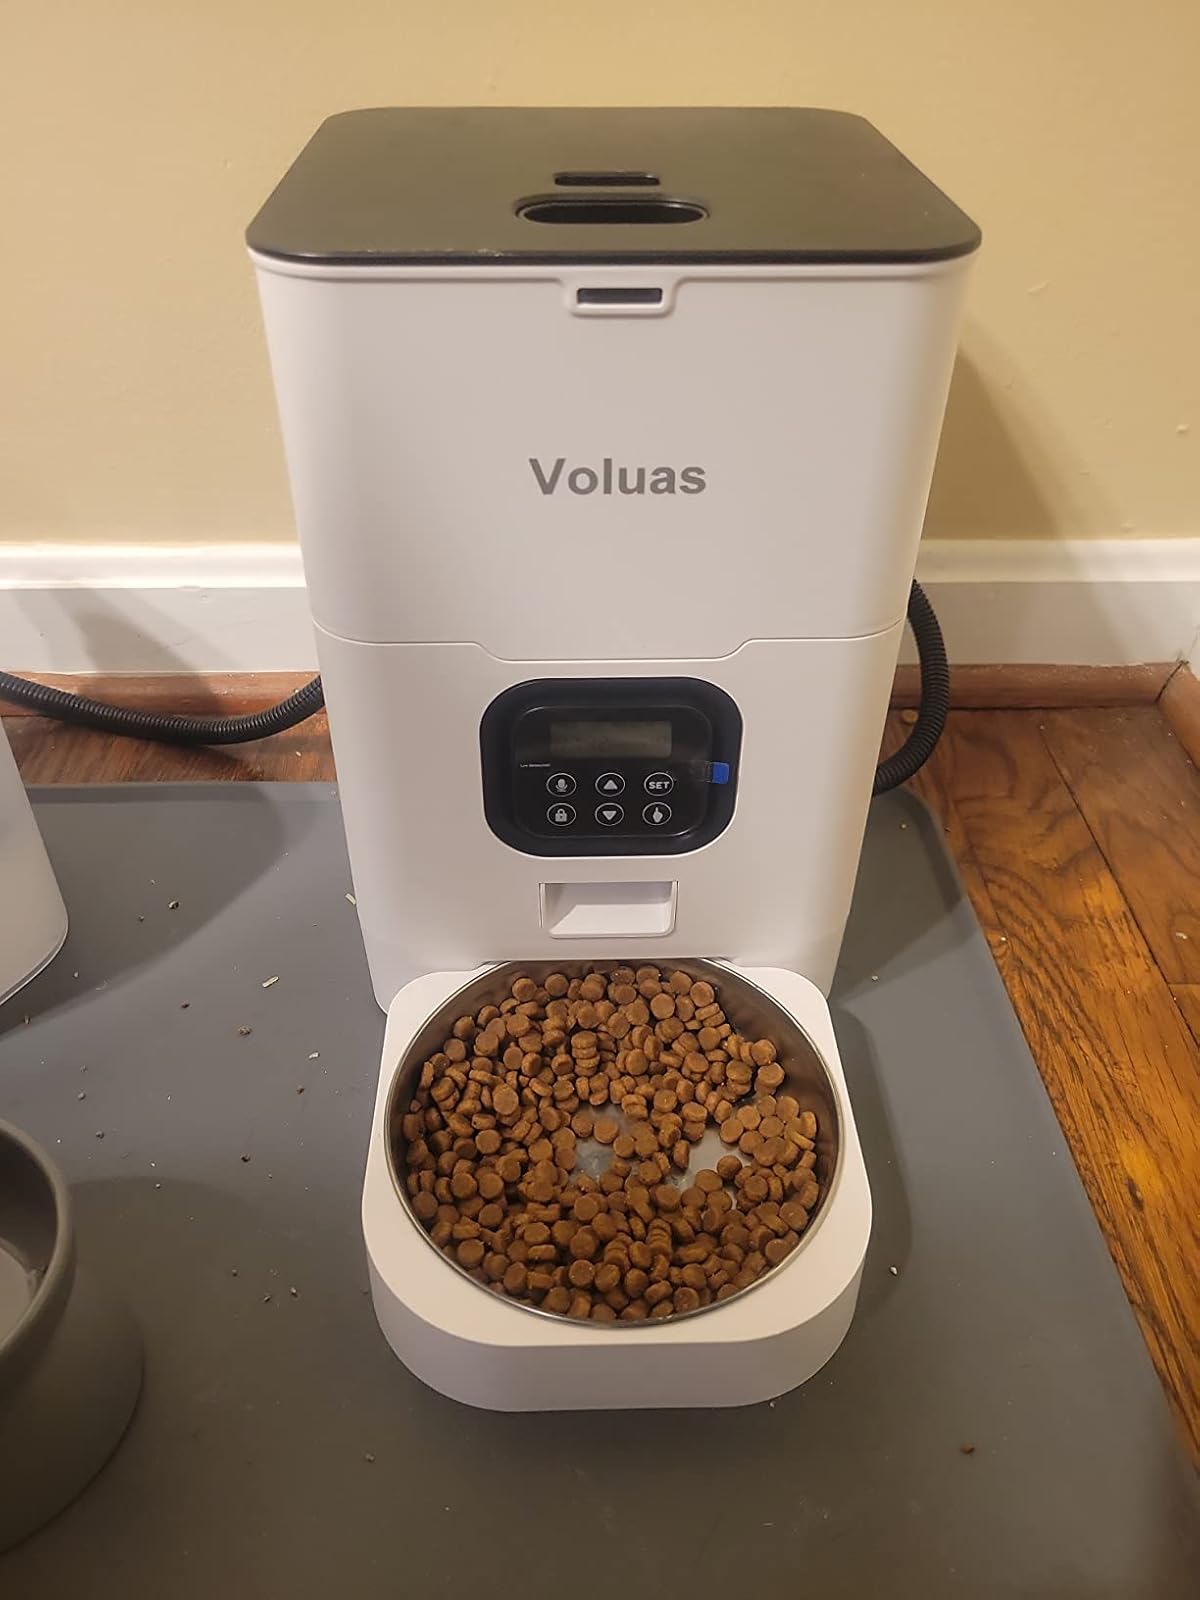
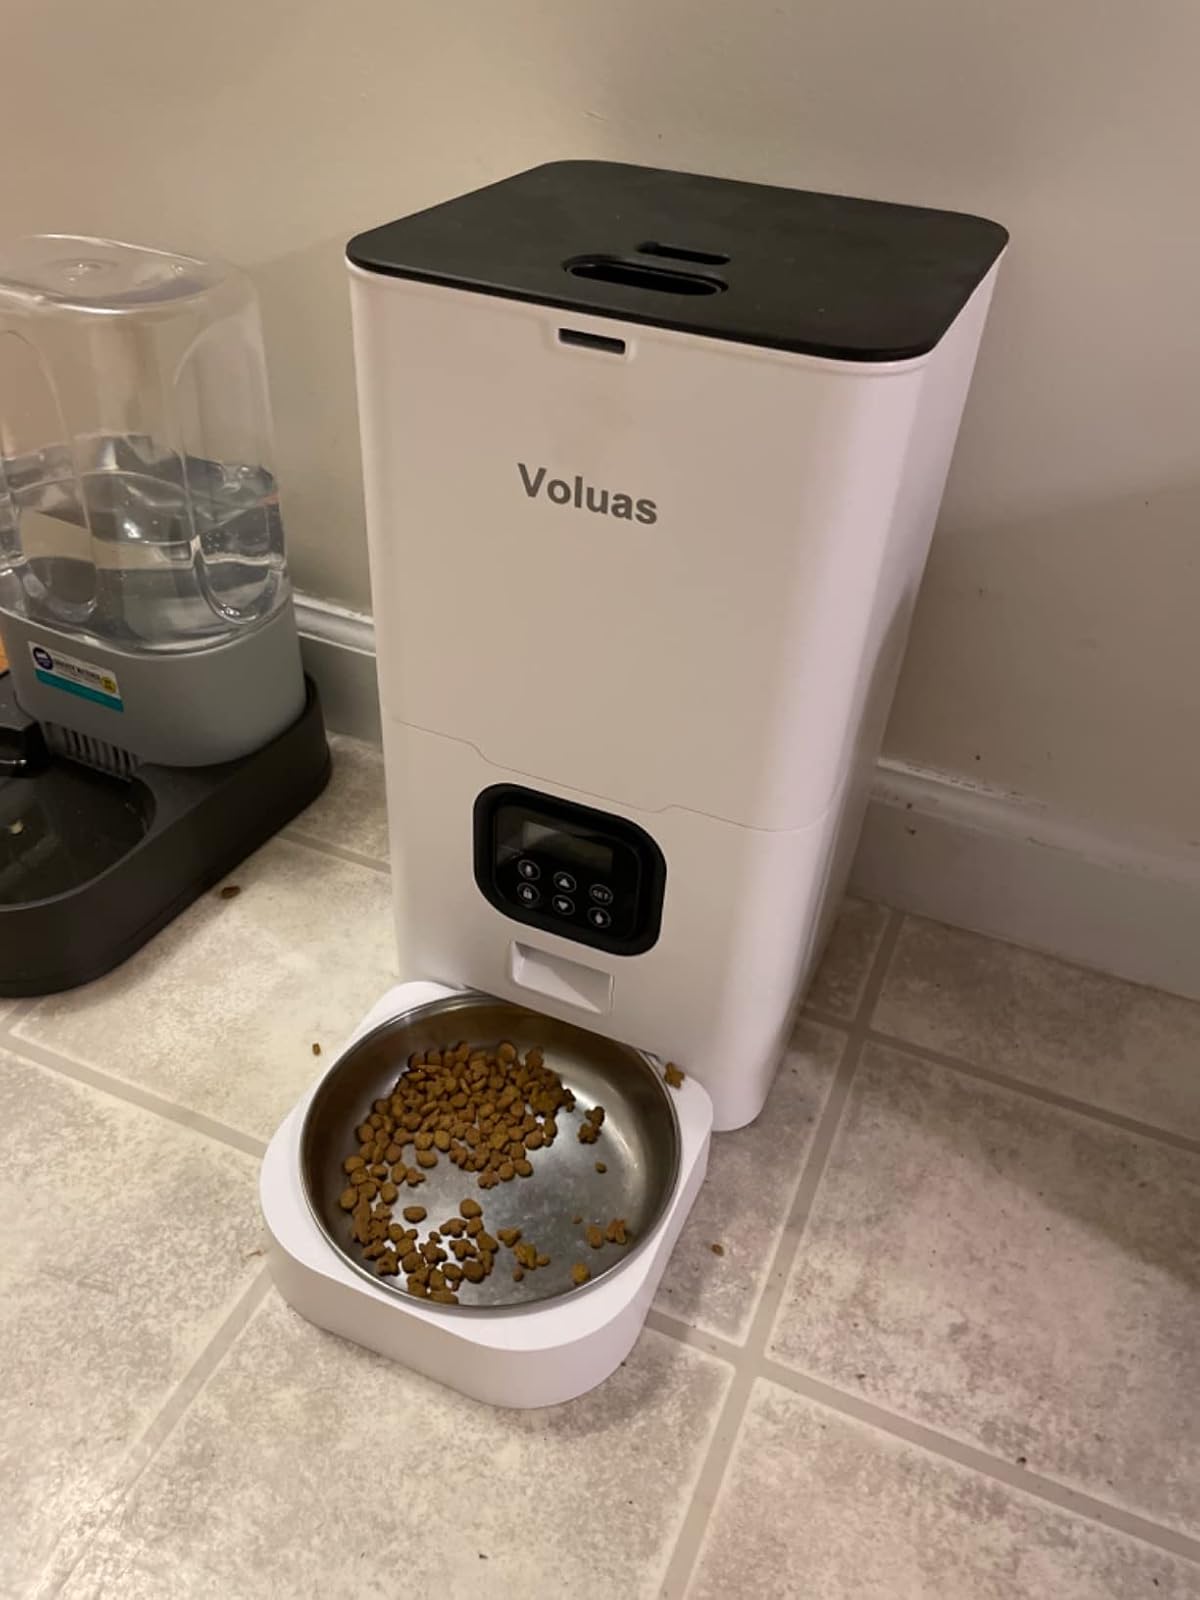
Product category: items_feeder
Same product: yes